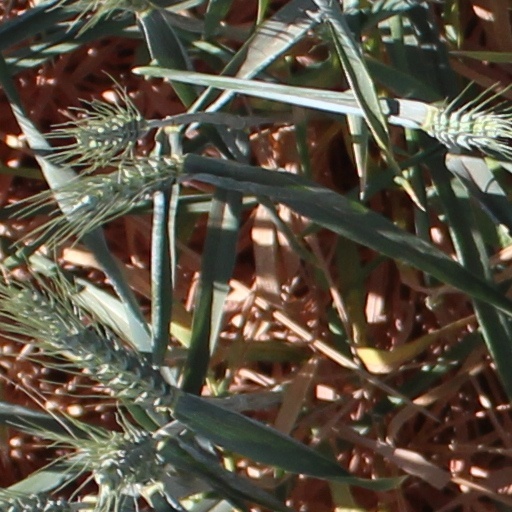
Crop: wheat